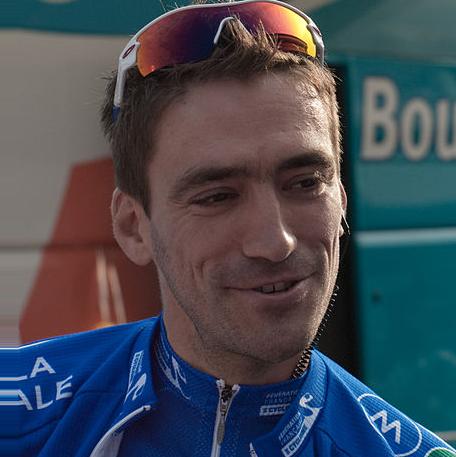
Age: 27